Question: Please indicate a possible affordance area of the jump_skateboard that can be used for standing
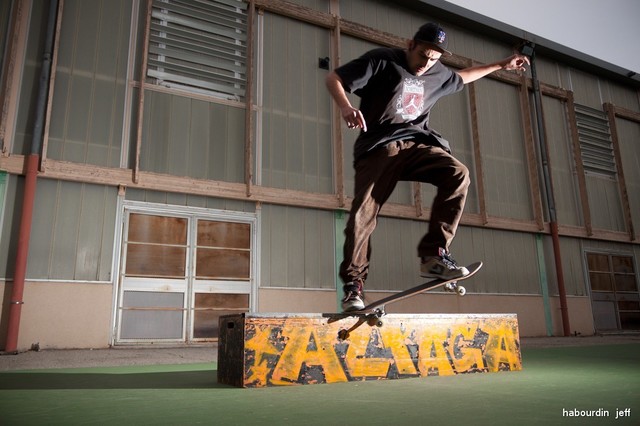
Answer: [309, 254, 491, 350]